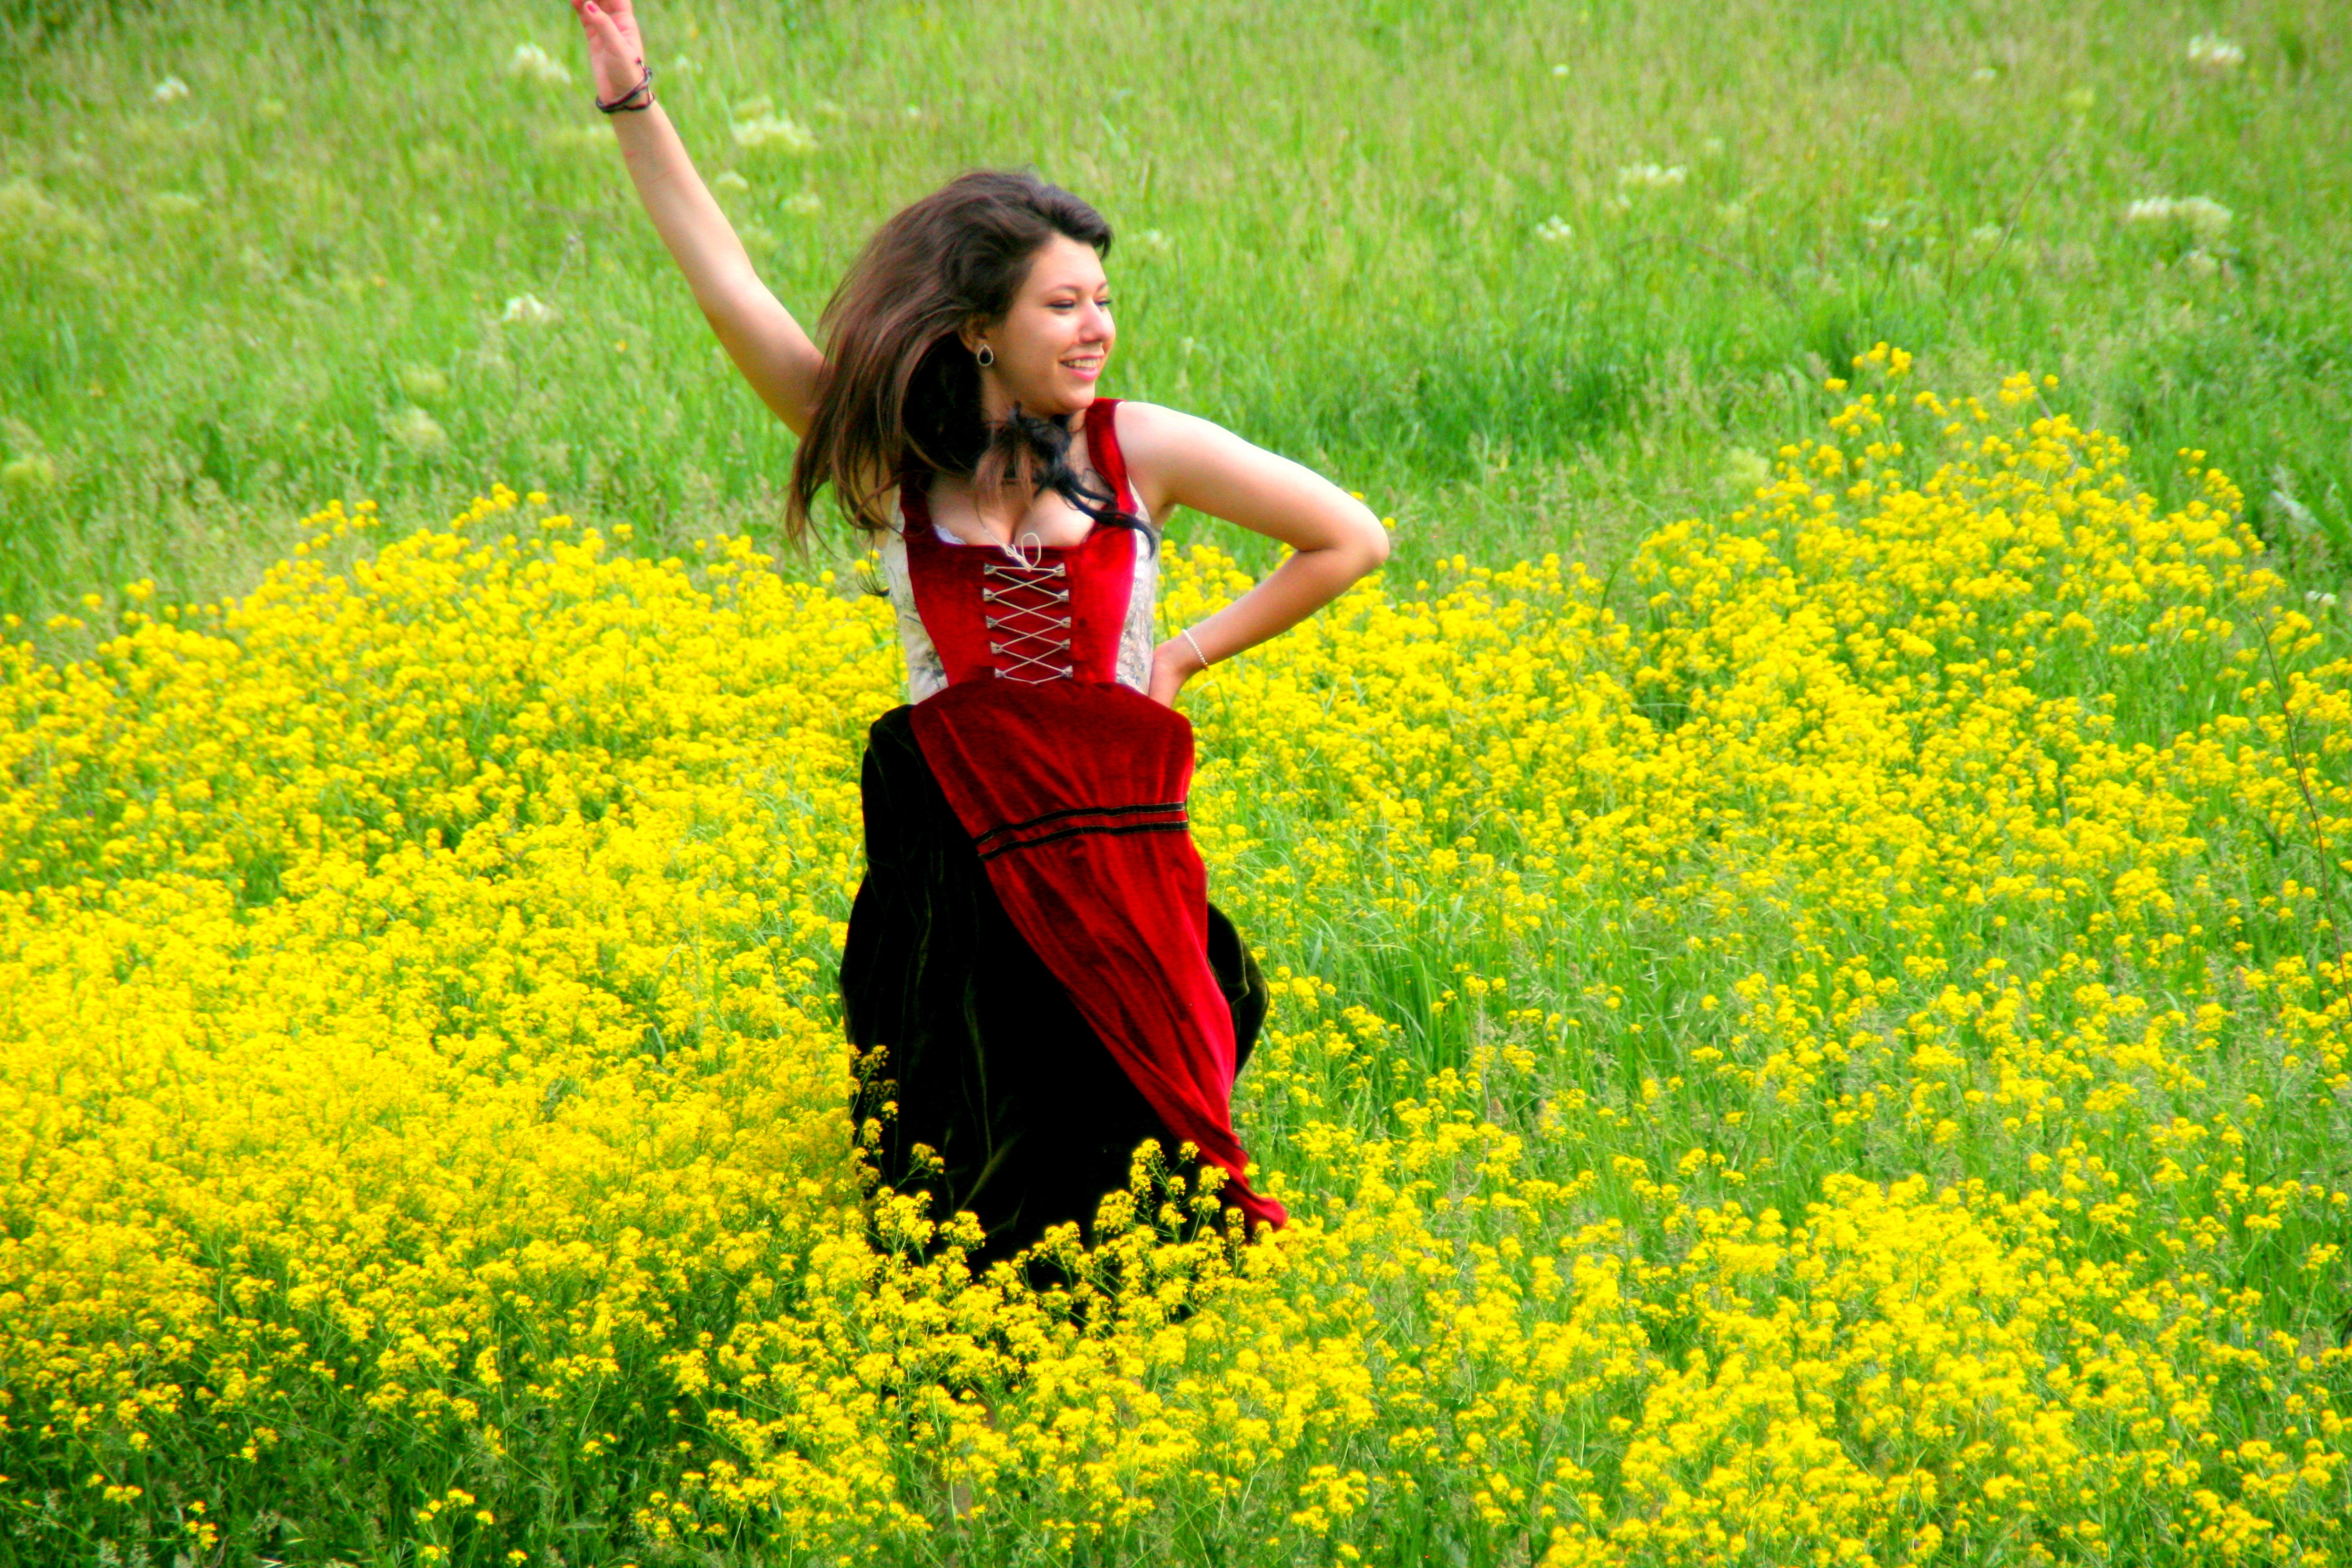
nature, grass, plant, girl, field, lawn, meadow, prairie, sunlight, flower, food, produce, vegetable, yellow, rapeseed, flowers, grassland, beauty, habitat, canola, brassica, flowering plant, daisy family, grass family, land plant, mustard plant